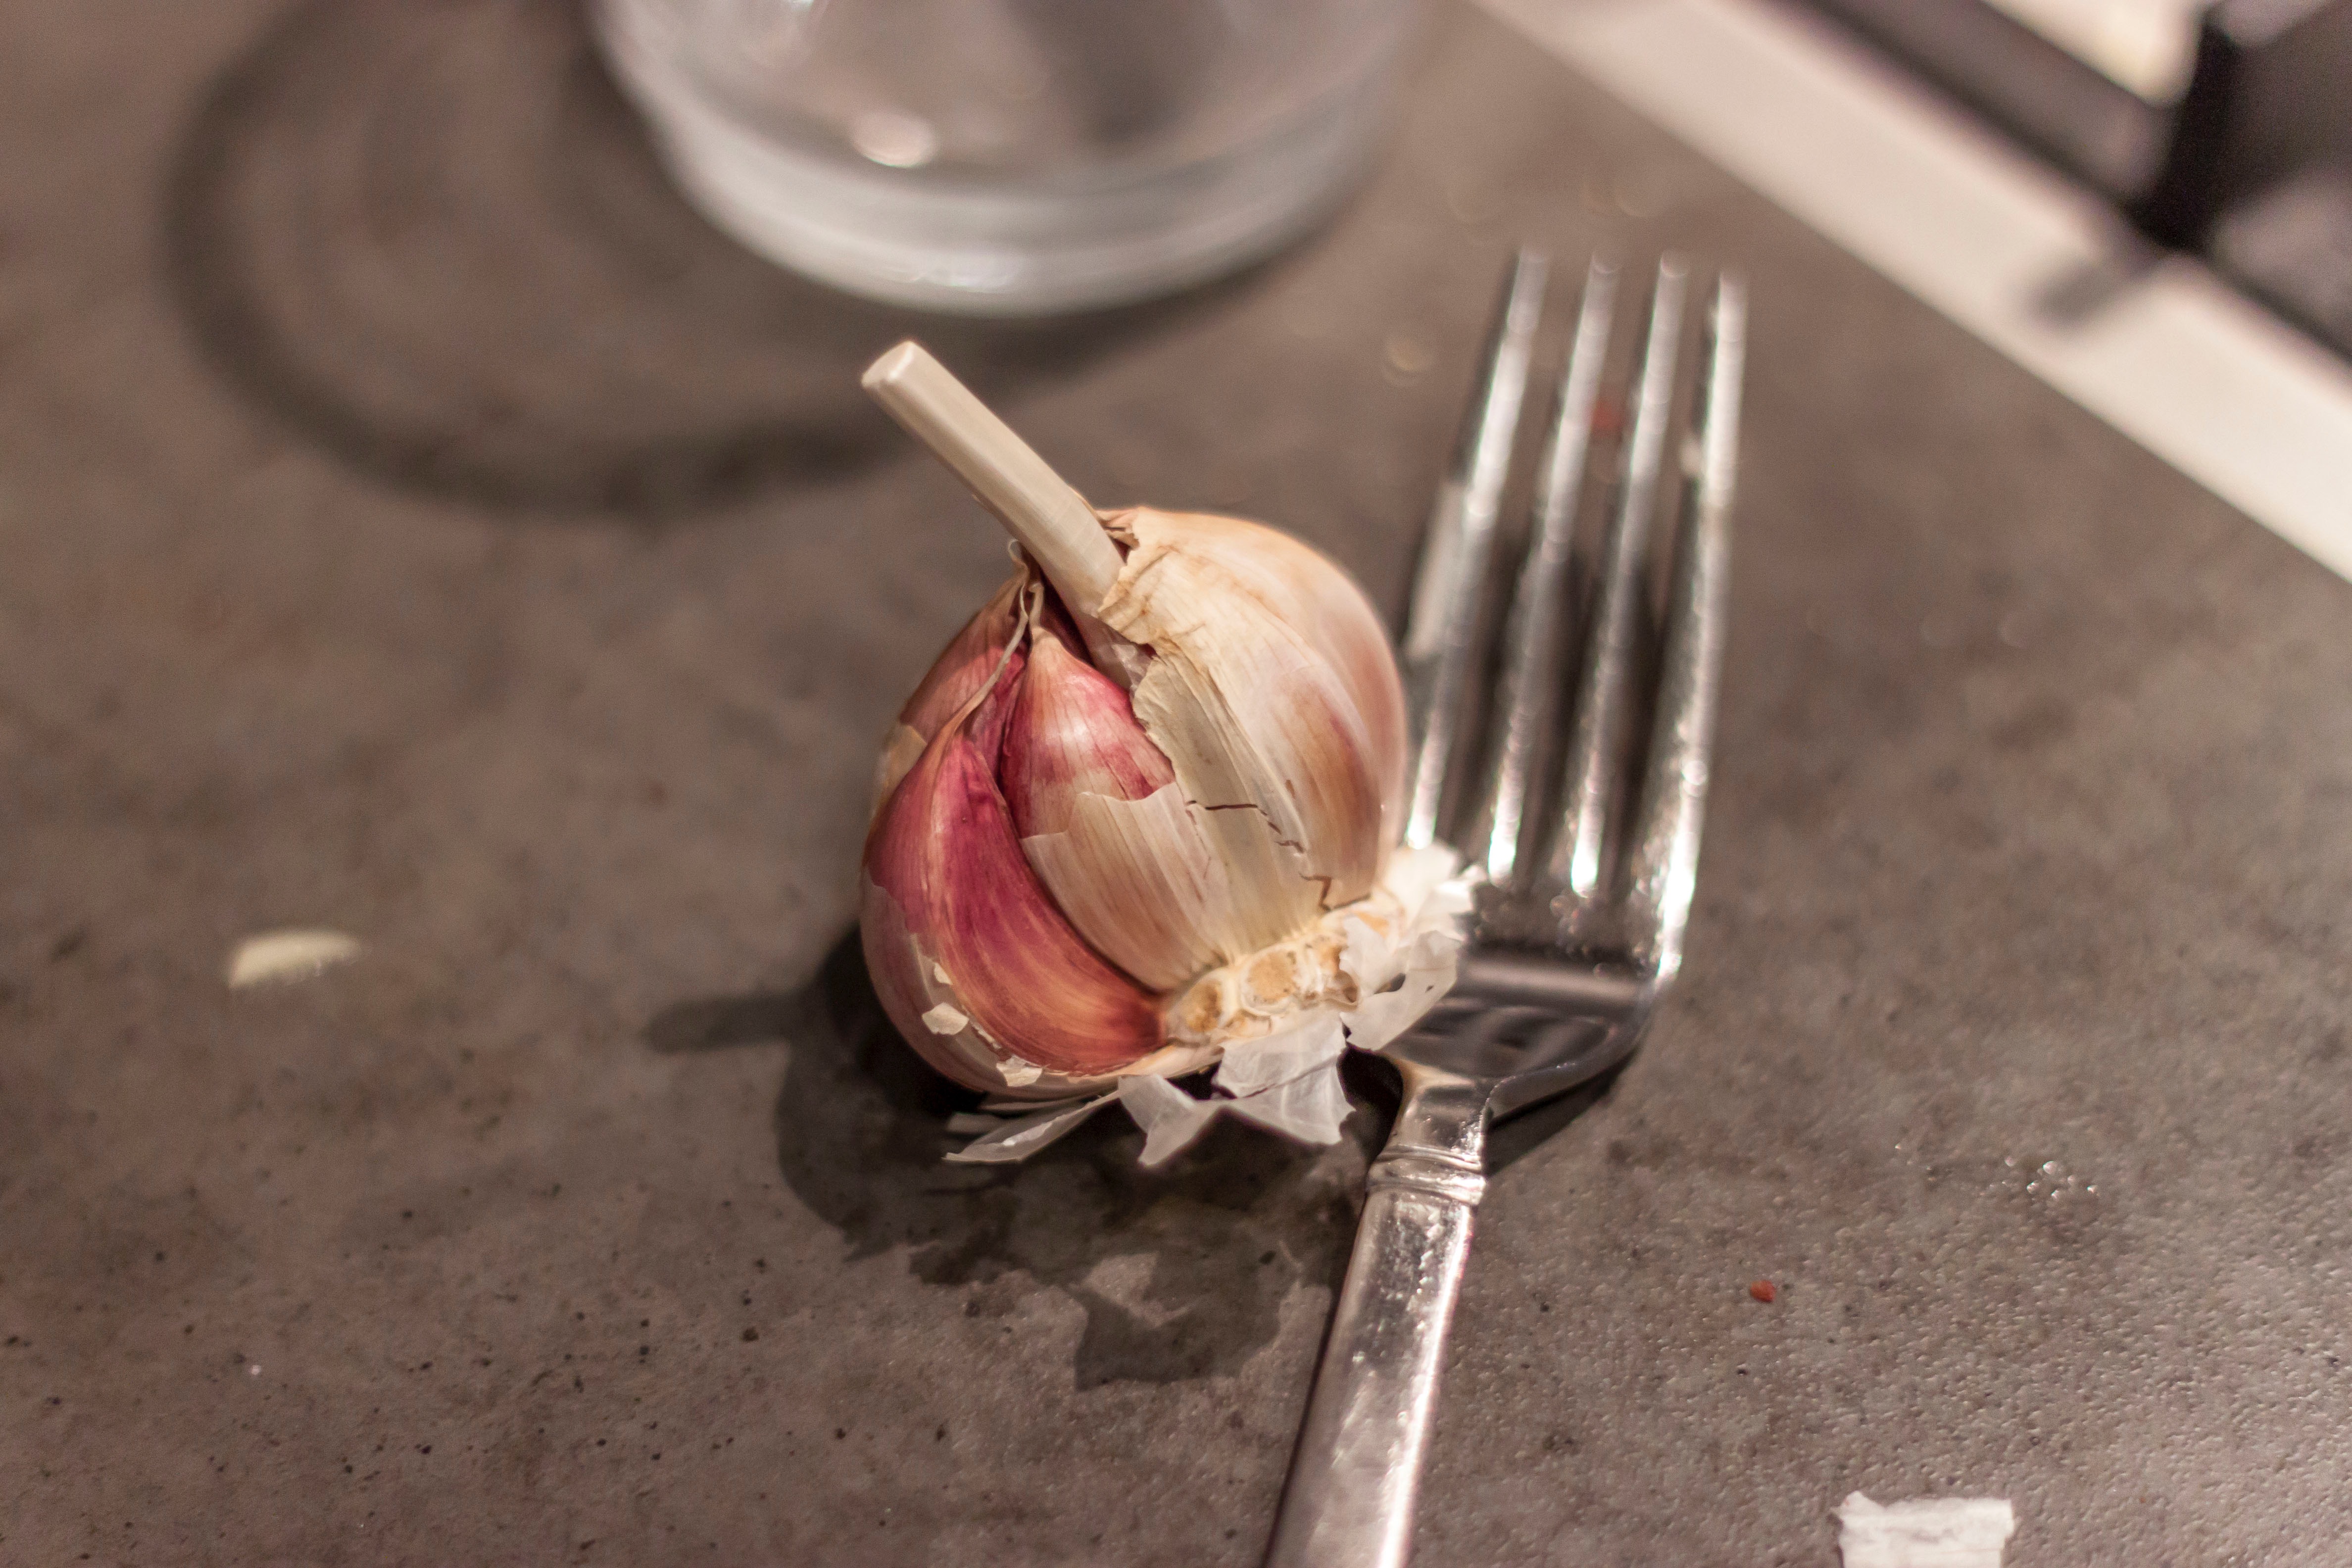
flower, food, produce, vegetable, flowering plant, land plant